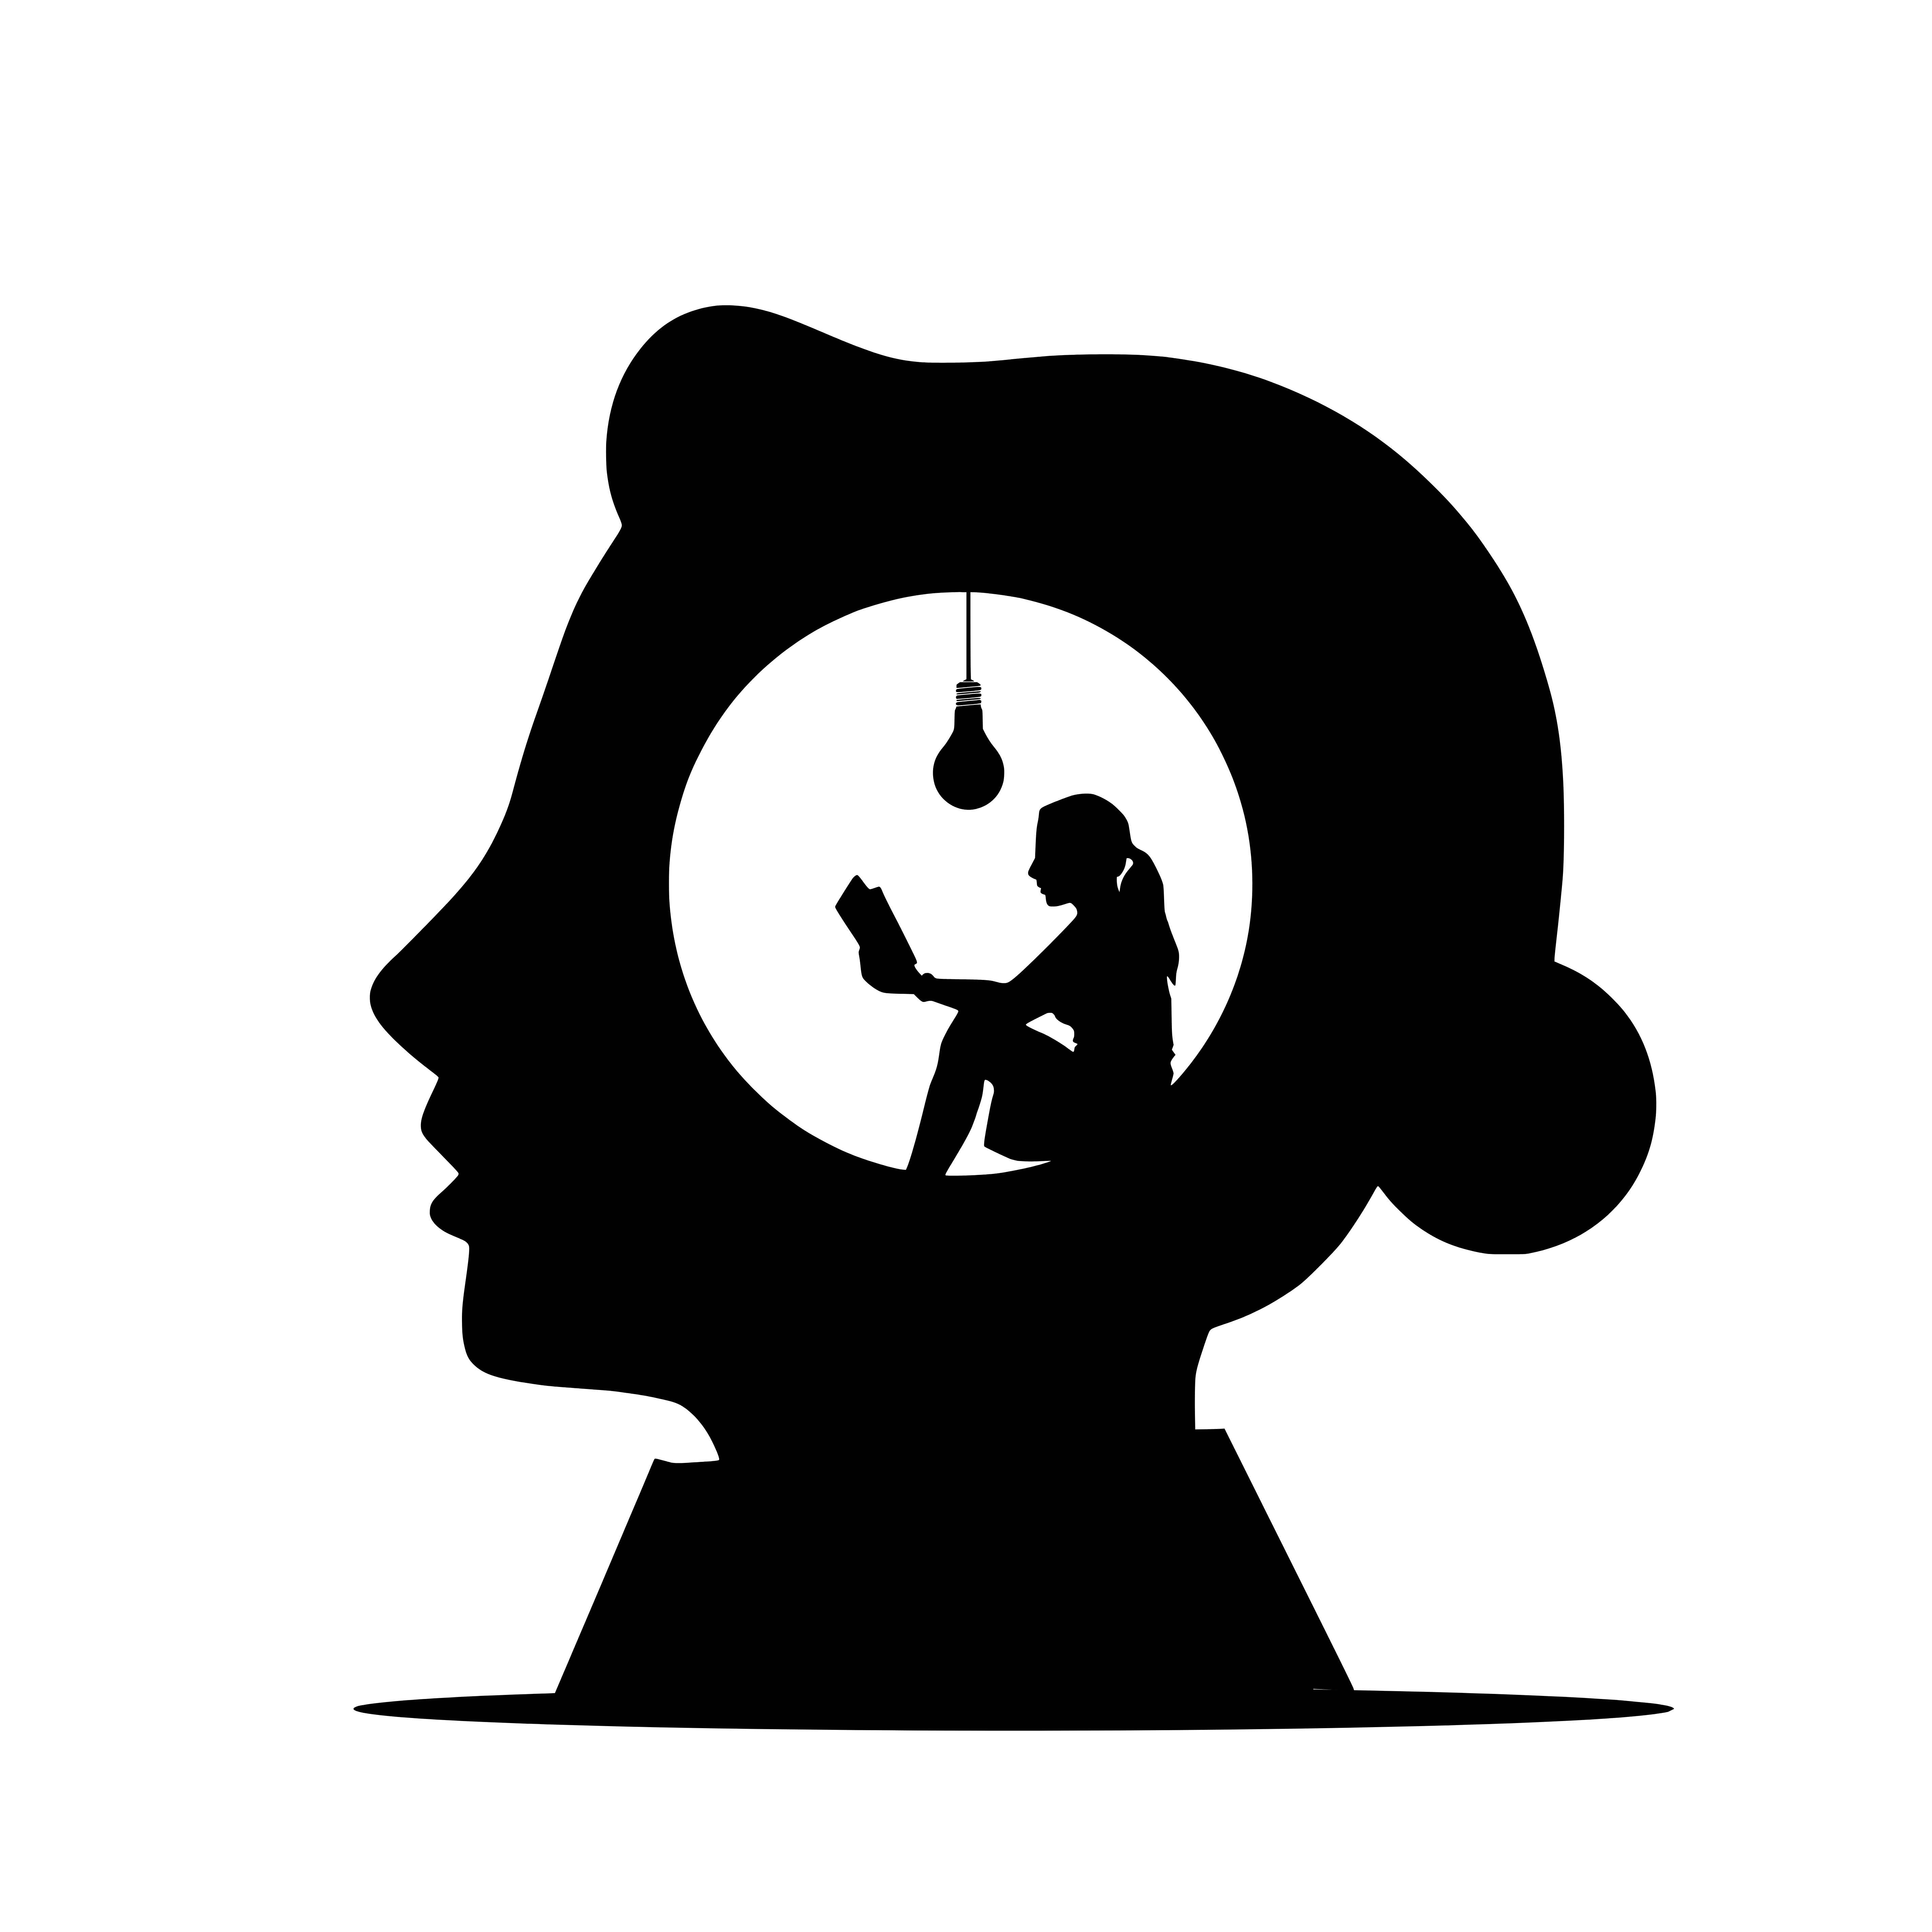
head, human, learning, reading, book, people, education, alone, imagination, brain, story, writer, literature, scientist, intelligence, woman, wisdom, smart, read, icon, design, knowledge, study, memory, sign, silhouette, art, graphics, illustration, clip art, drawing, love, symbol